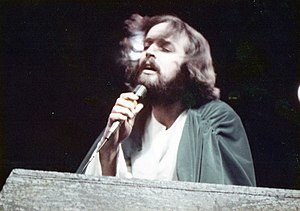
Jesus Christ Superstar / Sange / Anden akt
Peter Winsnes synger "Gethsemane" ved opsætnignen i Scandinavium i Göteborg i 1972
Jesus Christ Superstar er en rockopera af Andrew Lloyd Webber. Forestillingen omhandler Jesu sidste dage på jorden og ses hovedsageligt fra Judas' synspunkt. Forestillingen har en mere menneskelig indgangsvinkel til Jesus. Opsætning blev opsat første gang i 1971 på Broadway og året efter i Londons West End. Musikken er skrevet af Sir Andrew Lloyd Webber og har tekster af Tim Rice. Jesus Christ Superstar var den første rockopera, siden efterfulgt af eksempelvis RENT.